George C. Miln

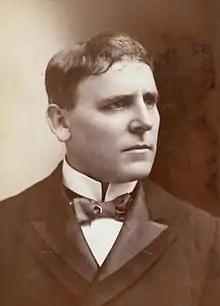
George C. Miln

Miln claimed to have been born in England and attended Christ's Hospital Bluecoat School, moved to America and was further educated at Princeton University. The historian Eric Irvin was doubtful about some details on his biography. Miln was a master of the tall tale, witness the note he sent to one Colonel J. S. Wilson, to whom he had given a large dog.